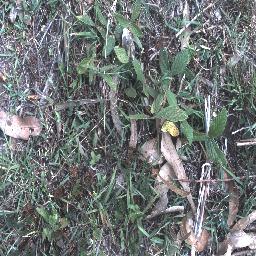
Label: negative